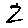
Label: 2